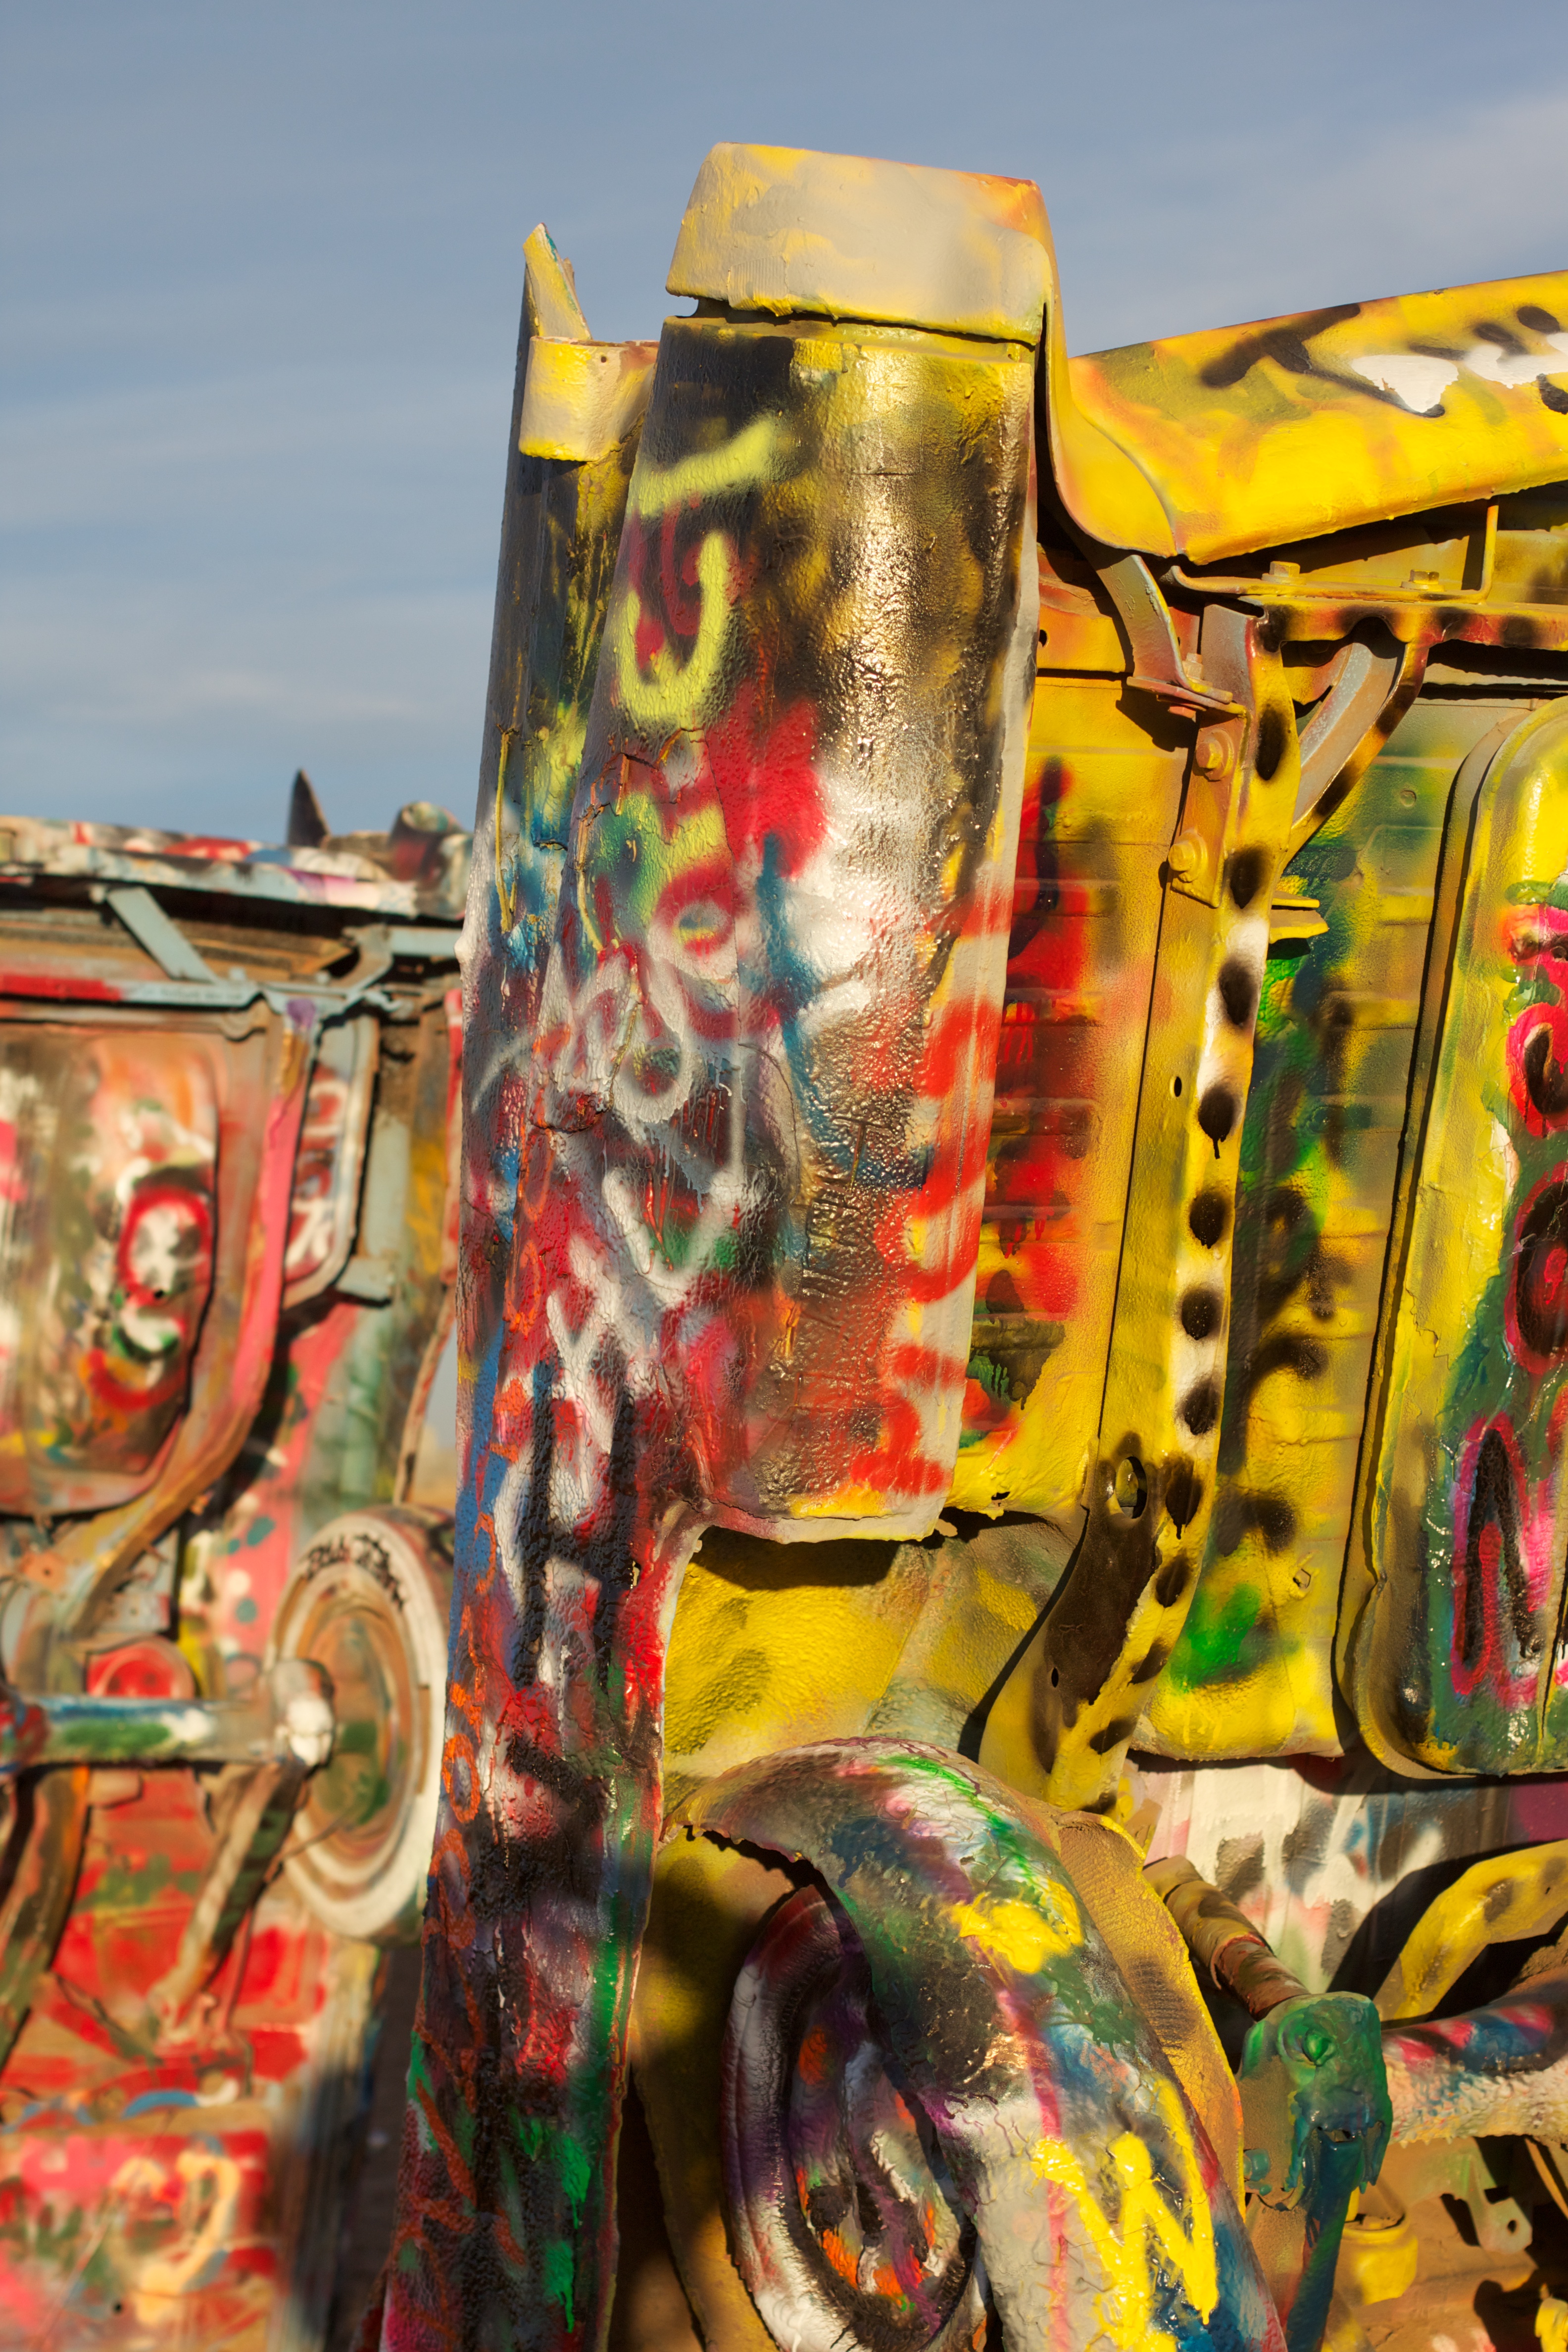
color, yellow, painting, art, odyssey, cadillacranch, modern art